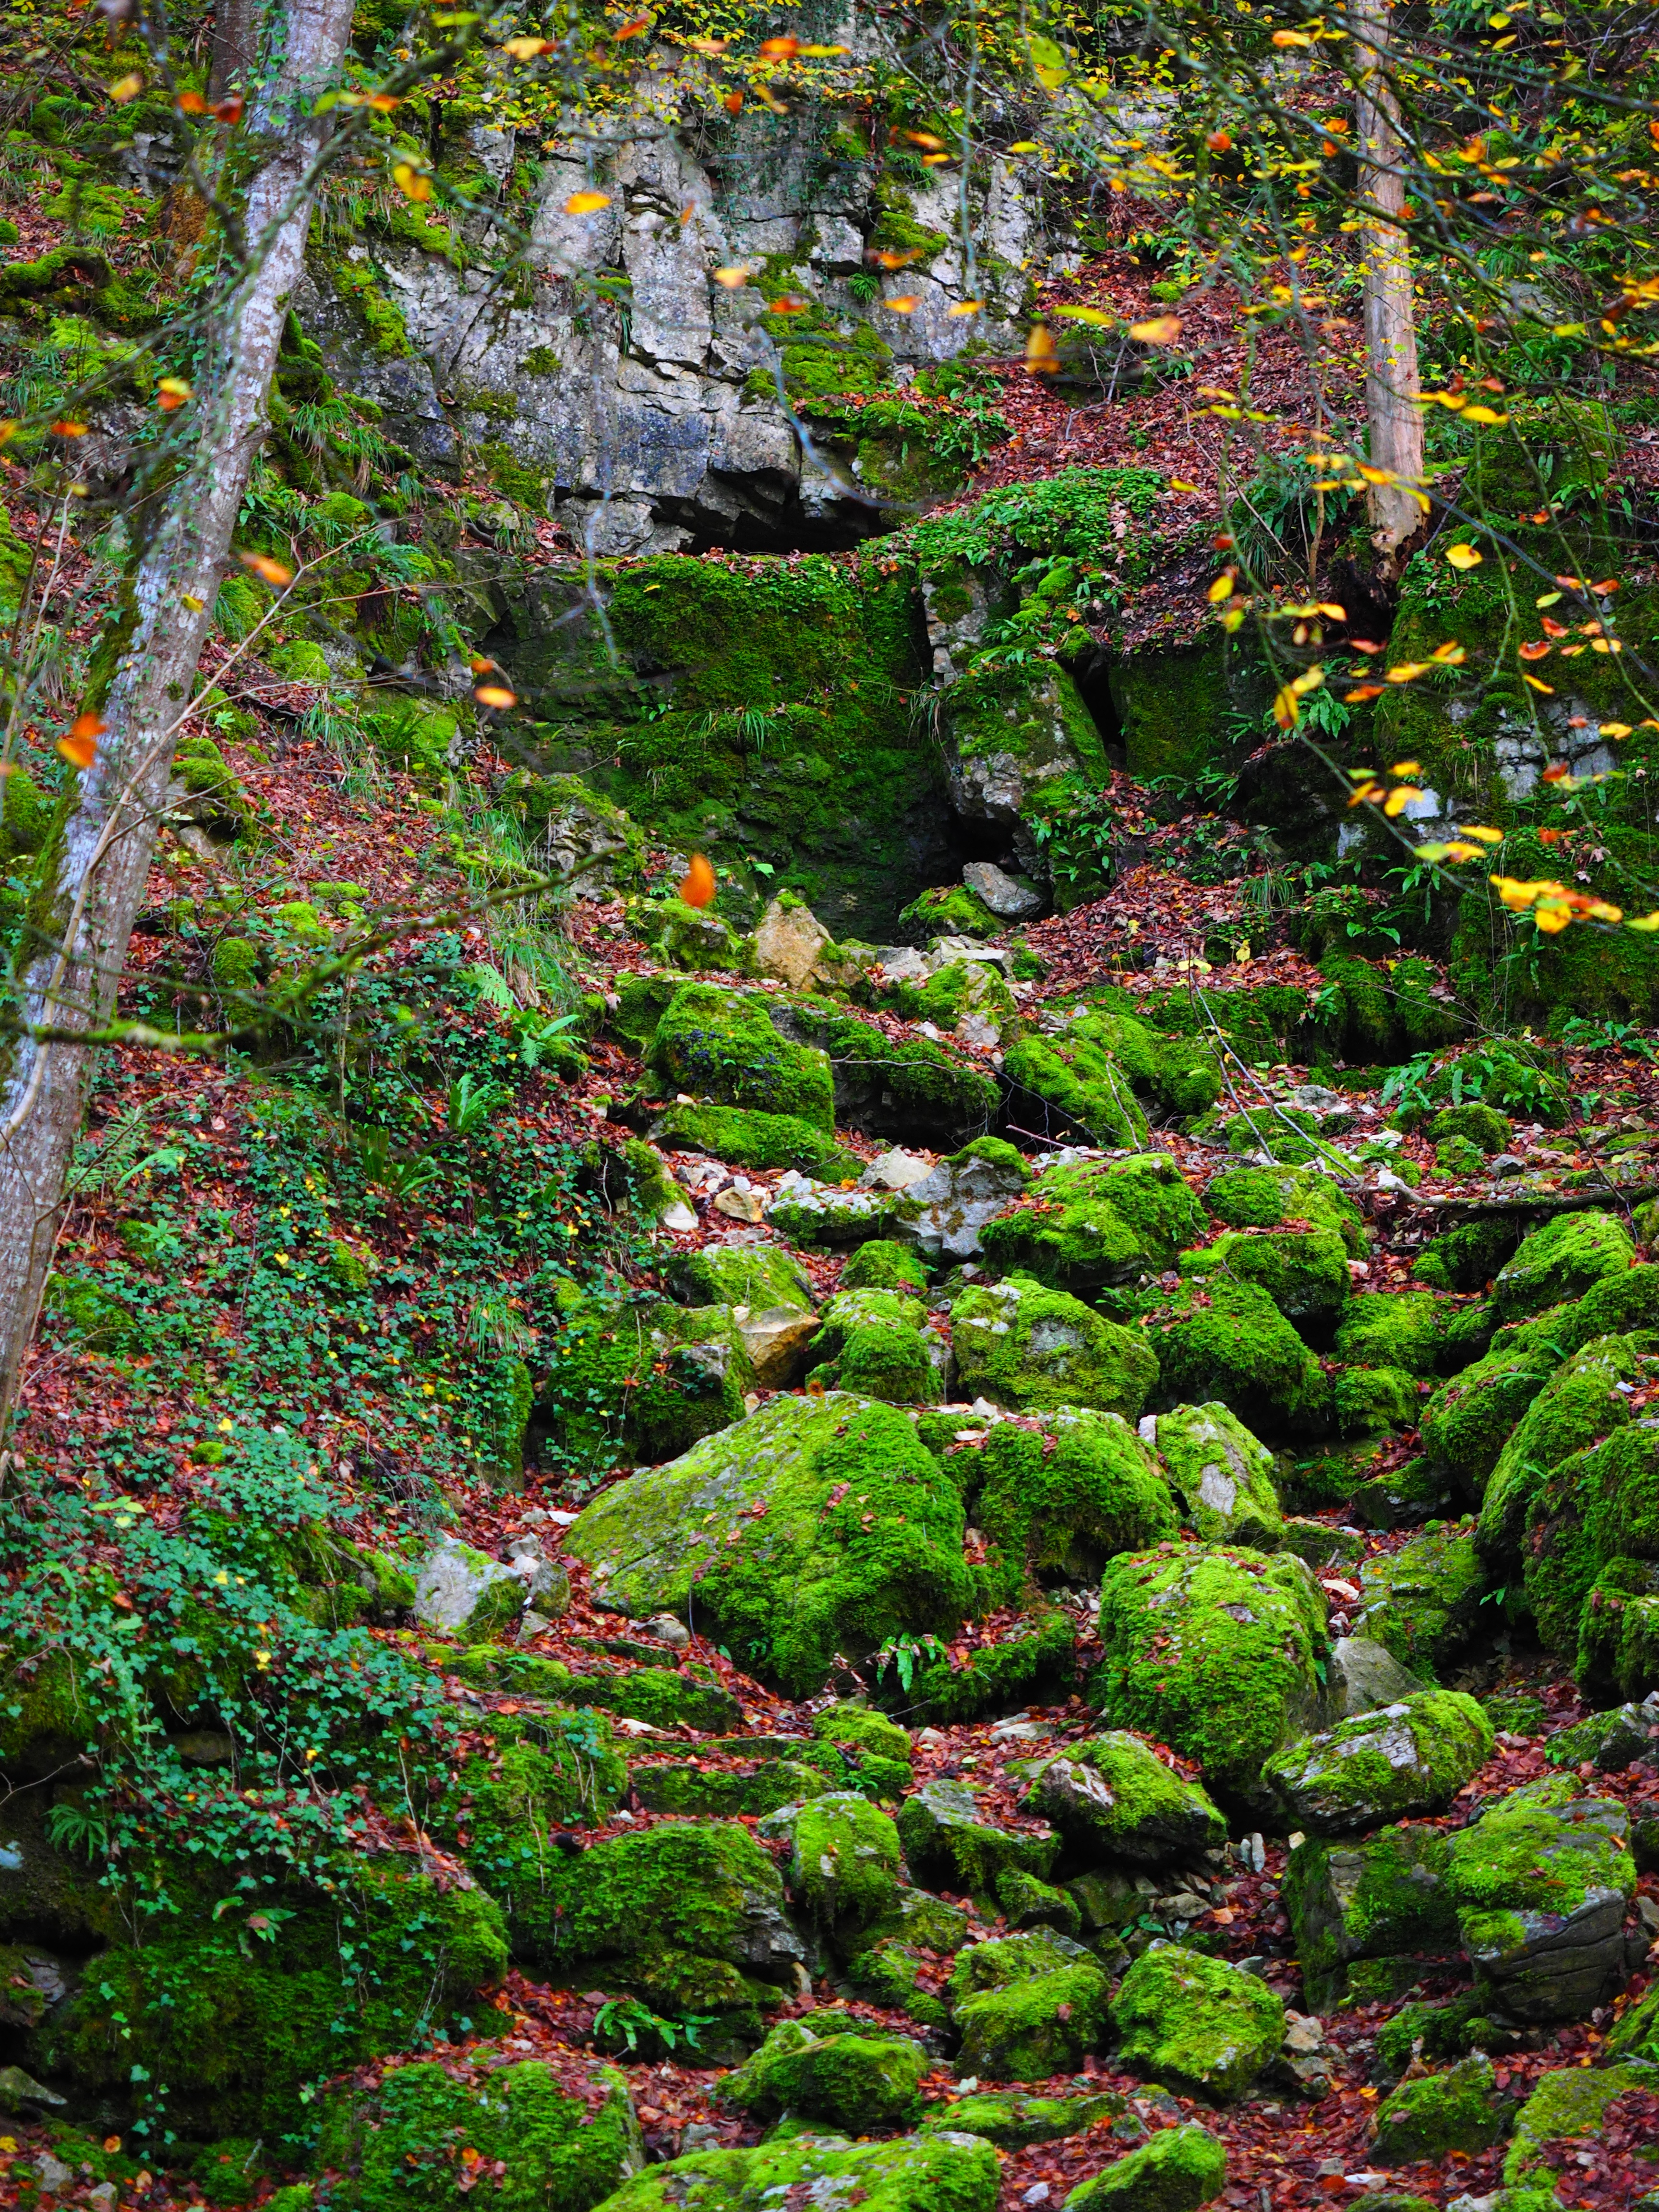
tree, forest, rock, wilderness, plant, leaf, flower, moss, stream, cave, green, jungle, slope, autumn, botany, gorge, garden, flora, stones, vegetation, rainforest, woodland, habitat, bemoost, karst, bad urach, swabian alb, baden wurttemberg, clammy, water cave, old growth forest, natural environment, woody plant, grave stetten, waldhang, elsachbr ller, cave entrance